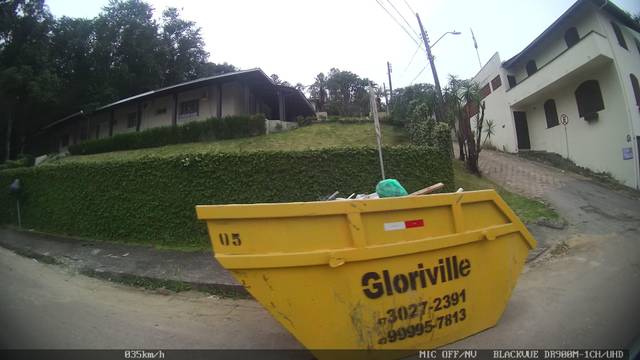
Region: Brazil
Coordinates: -26.294, -48.879